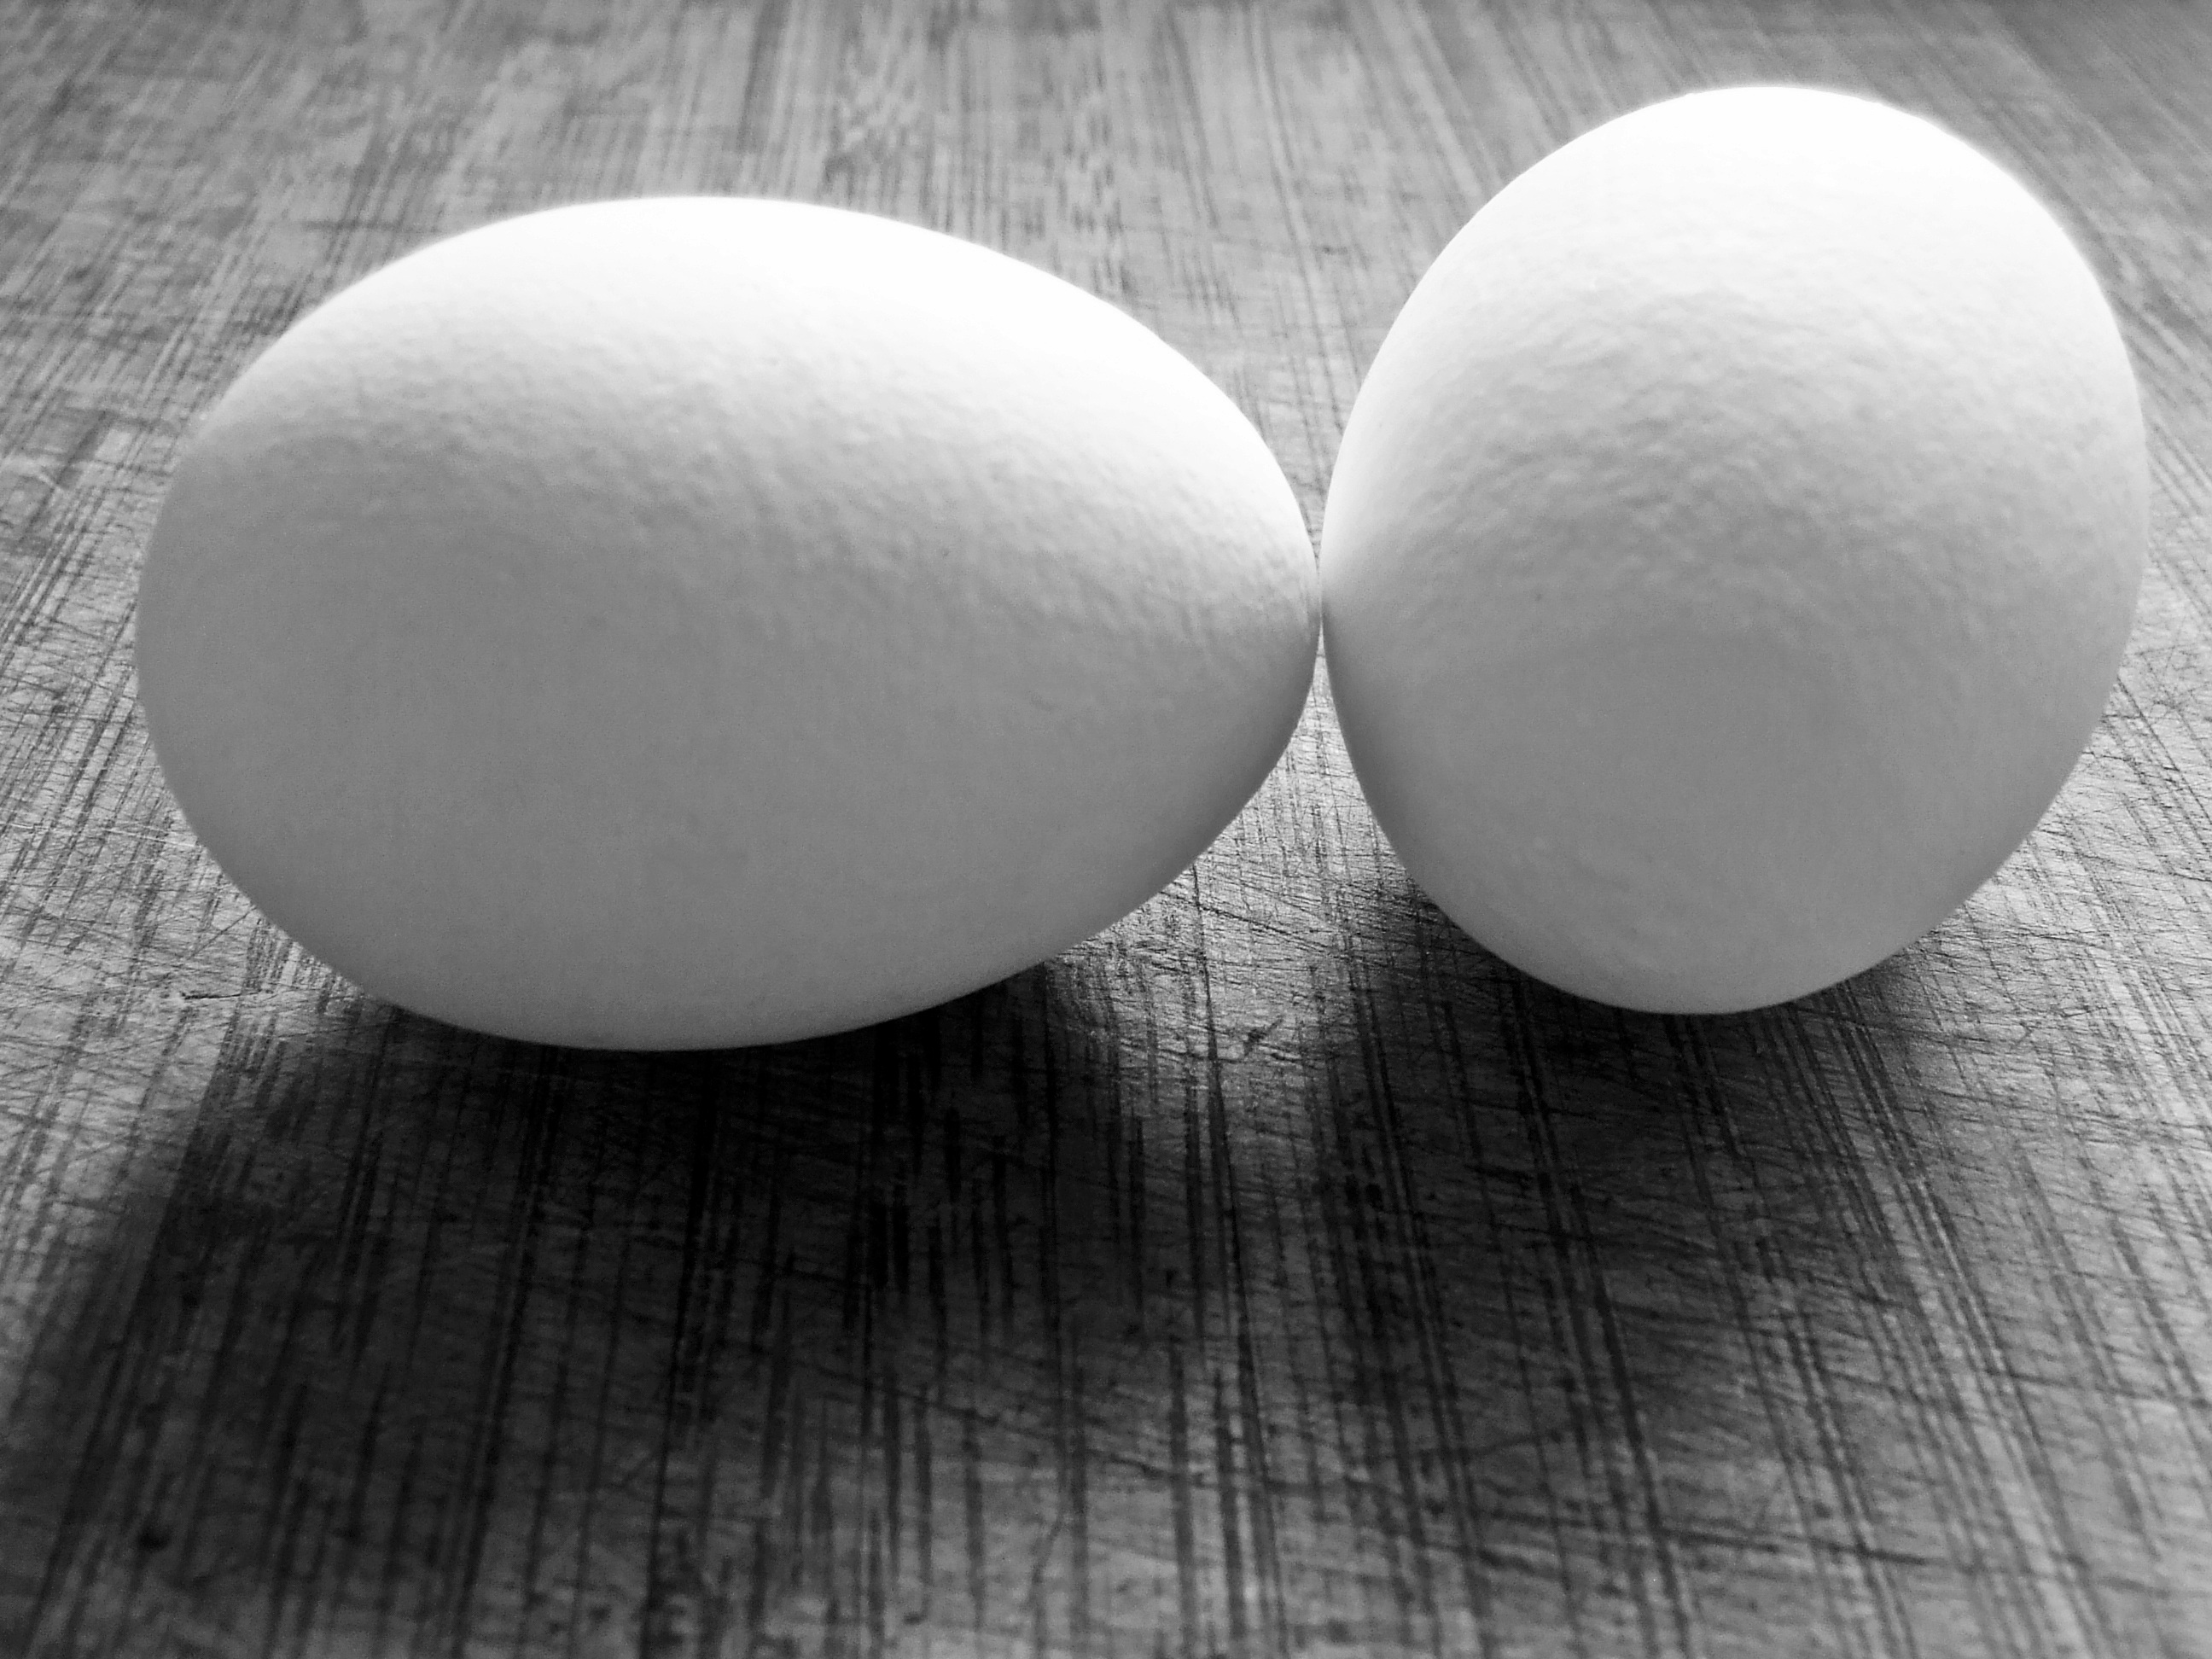
black and white, wood, white, morning, rustic, food, ingredient, fresh, kitchen, monochrome, breakfast, delicious, shell, circle, egg, block, close up, eating, nutrition, wooden, tasty, eggs, sphere, shape, organic, natural food, wooden block, healthy meal, monochrome photography, white eggs